Climate change in Austria

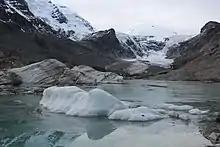
The Pasterze glacier in Eastern Austria.

Temperatures in Austria increased by 1.8 °C between years 1951–2021, from a mean temperature of 8.7 °C after 1951 and about 10.5 °C before 2021. A mean increase of 0.12-0.19 °C per decade was seen between 1909 and 2008.